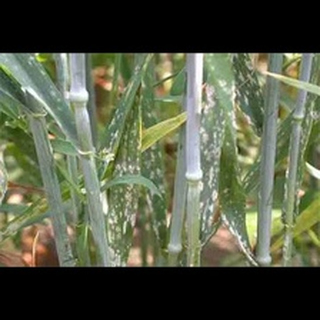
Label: wheat_mildew